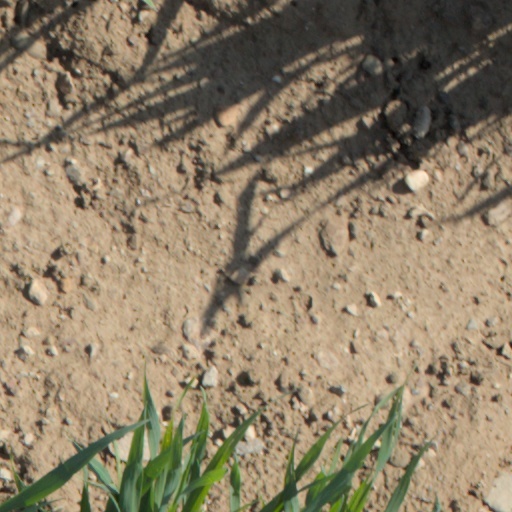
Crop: wheat